Jonathan D. George

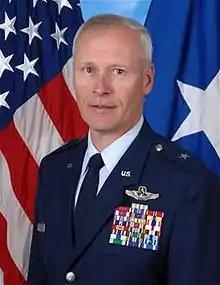
U.S. Air Force Photo

Brig. Gen. Jonathan D. George served in a variety of military and government positions. These include Director of Strategic Capabilities Policy, a member of the National Security Council, and as a national security adviser to the President from March 2009 until February 2011.